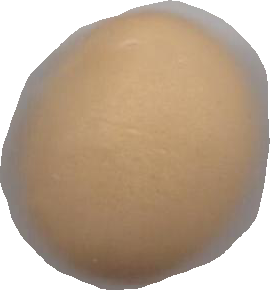
Variety: Grobogan